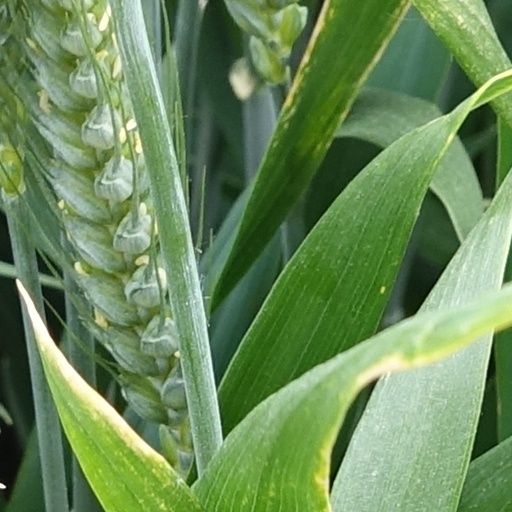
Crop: wheat